Perth Amboy Ferry Slip

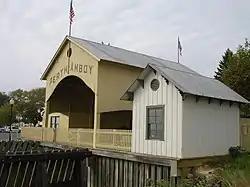
The Perth Amboy Ferry Slip in fall of 2011

The Perth Amboy Ferry Slip, located on the Arthur Kill in Perth Amboy, Middlesex County, New Jersey, United States, was once a vital ferry slip for boats in New York Harbor.